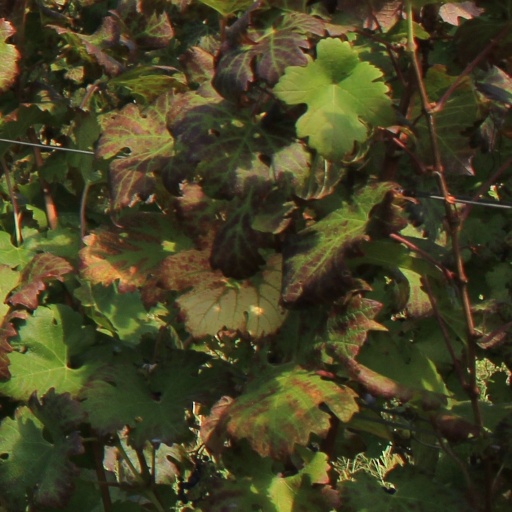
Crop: grape